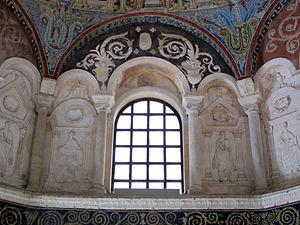
En architecture et construction, une fenêtre, châssis en français canadien, est une baie, une ouverture dans un mur ou un pan incliné de toiture, avec ou sans vitres. Sa différence avec la porte réside dans le fait qu'elle ne descend pas jusqu'au sol mais jusqu'à l'allège. Dans le langage familier le mot fenêtre désigne de façon générique les diverses menuiseries permettant de fermer la baie, le châssis de fenêtre.